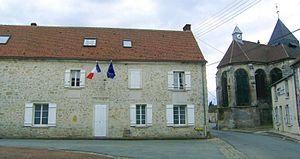
Mairie de Barbery (60 - Oise) et vue partielle de l'arrière de l'église de Barbery.
Barbery est une commune française située dans le département de l'Oise en région Hauts-de-France.